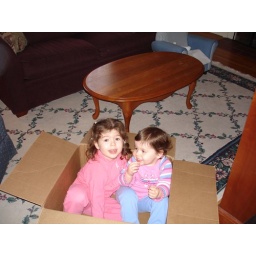
Mommy, get in the boat quick! You're in the ocean with the sharks!